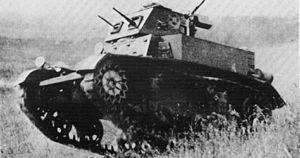
Le terme de complexe militaro-industriel, dans son acception américaine, renvoie à un concept général désignant les procédés et les relations financières liant les législateurs, les forces armées et le secteur industriel qui les soutient. Les relations en jeu comprennent le financement des campagnes, les votes au Congrès en faveur des dépenses militaires, le lobbying en faveur des bureaucraties, ainsi qu'une législation favorable au développement économique du secteur. Ces relations correspondent au fonctionnement schématique dit Iron triangle, relatif à la politique américaine.
L'United States Army souvent abrégée en U.S. Army est l’armée de terre des États-Unis. Elle est l'une des six branches des Forces armées des États-Unis.
Le M1 Combat Car était un char léger utilisé par la cavalerie des États-Unis à la fin des années 1930.